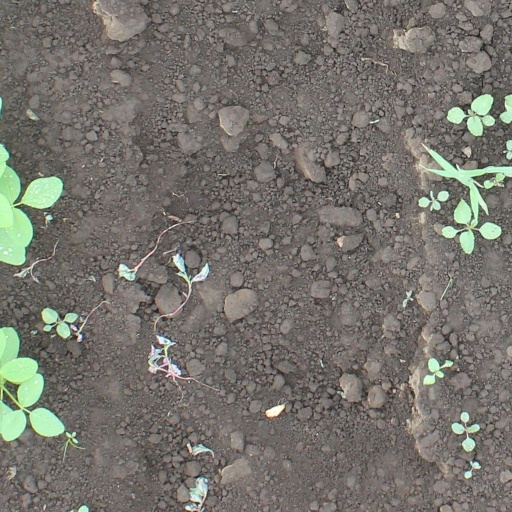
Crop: soybean